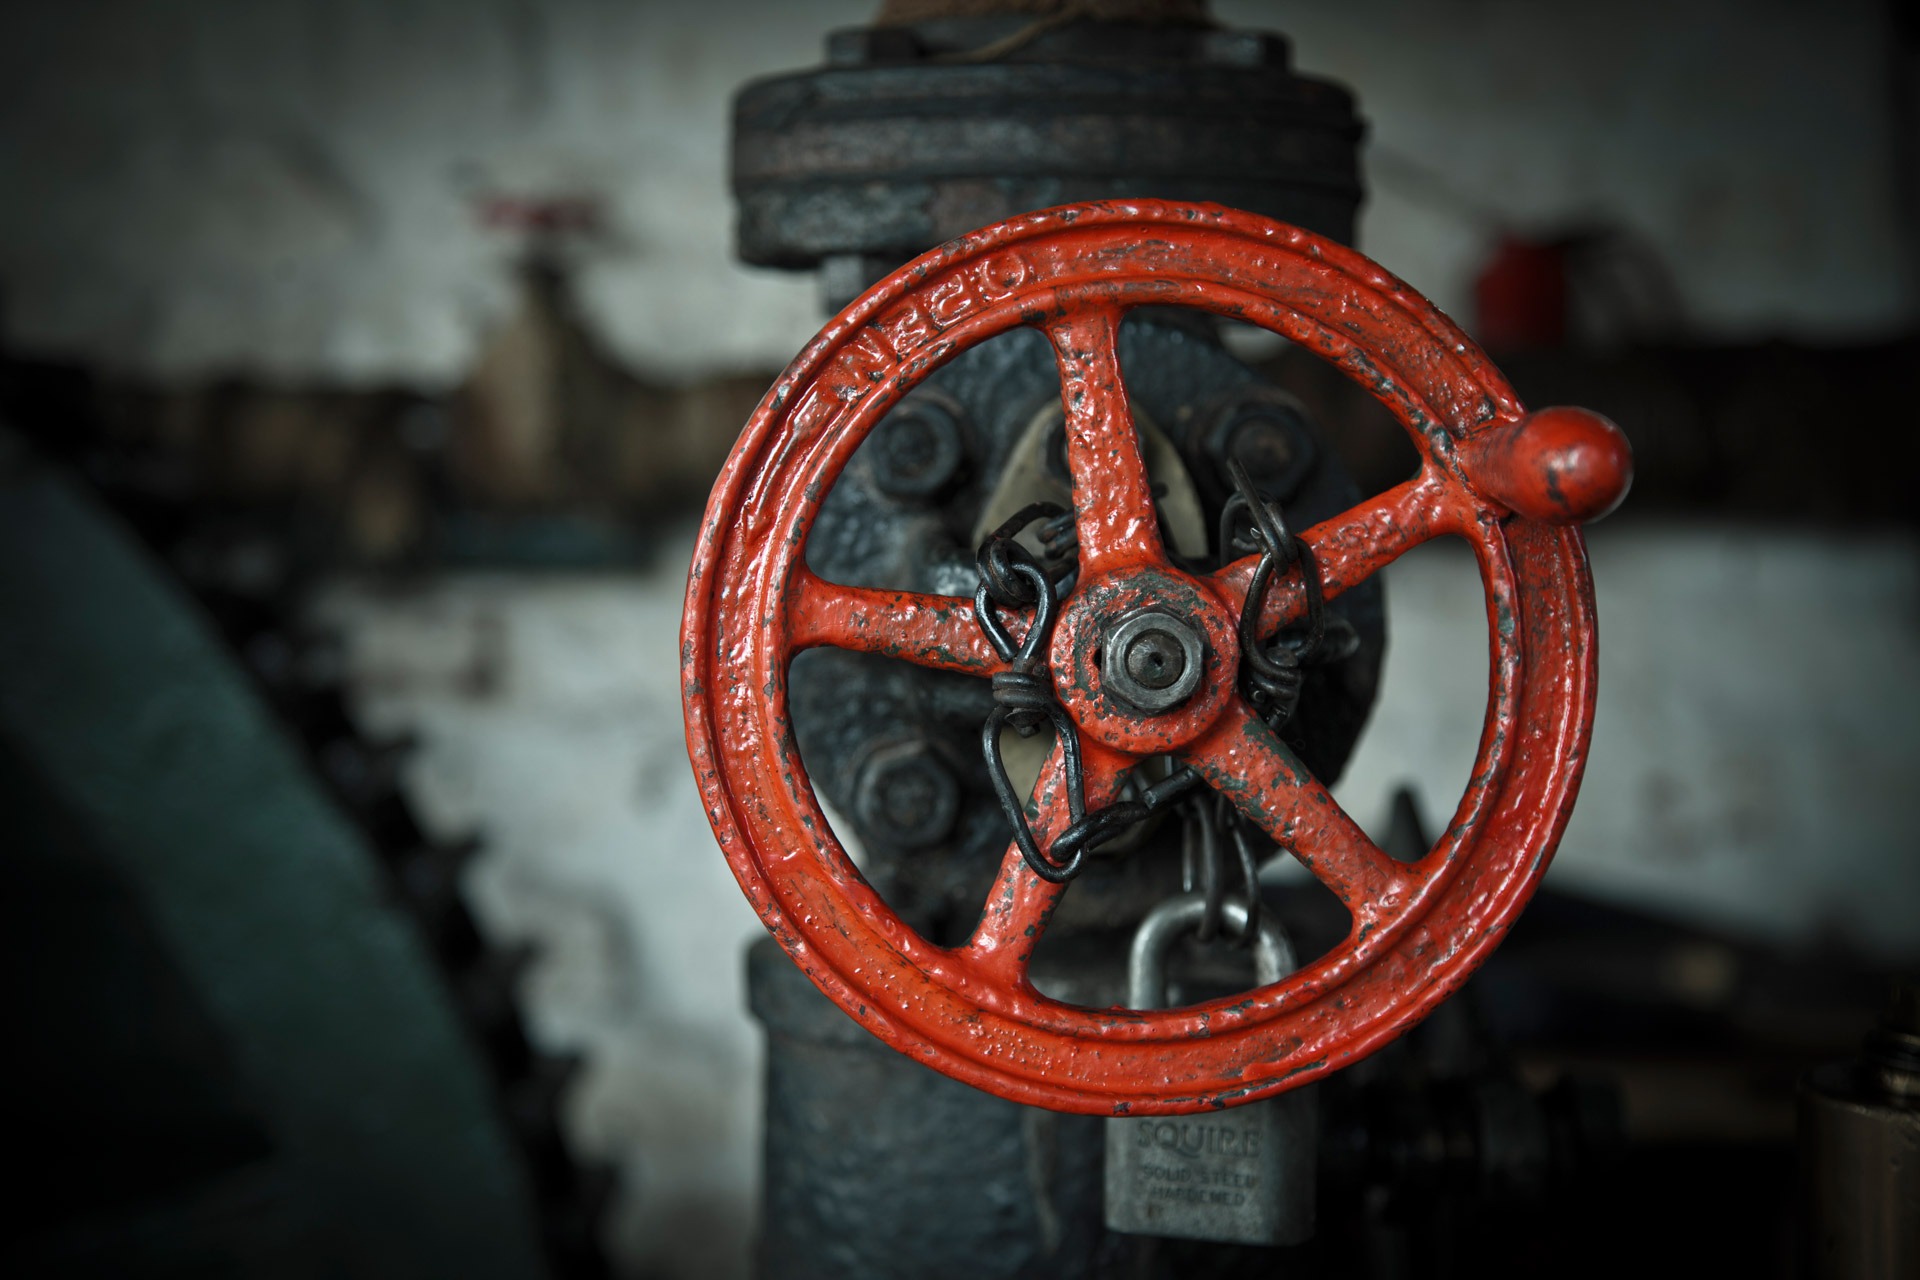
wheel, steam, red, vehicle, equipment, industrial, factory, darkness, steering wheel, heat, tire, engineering, pipe, iron, pressure, pipeline, valve, boiler, automotive tire